Yekaterinburg-City

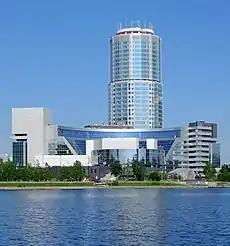
Business House "Demidov"

Demidov Plaza is a 35-story office skyscraper in Yekaterinburg-City. The skyscraper's height is 130.15 meters. Construction of the skyscraper began in 2007 and completed in 2015.